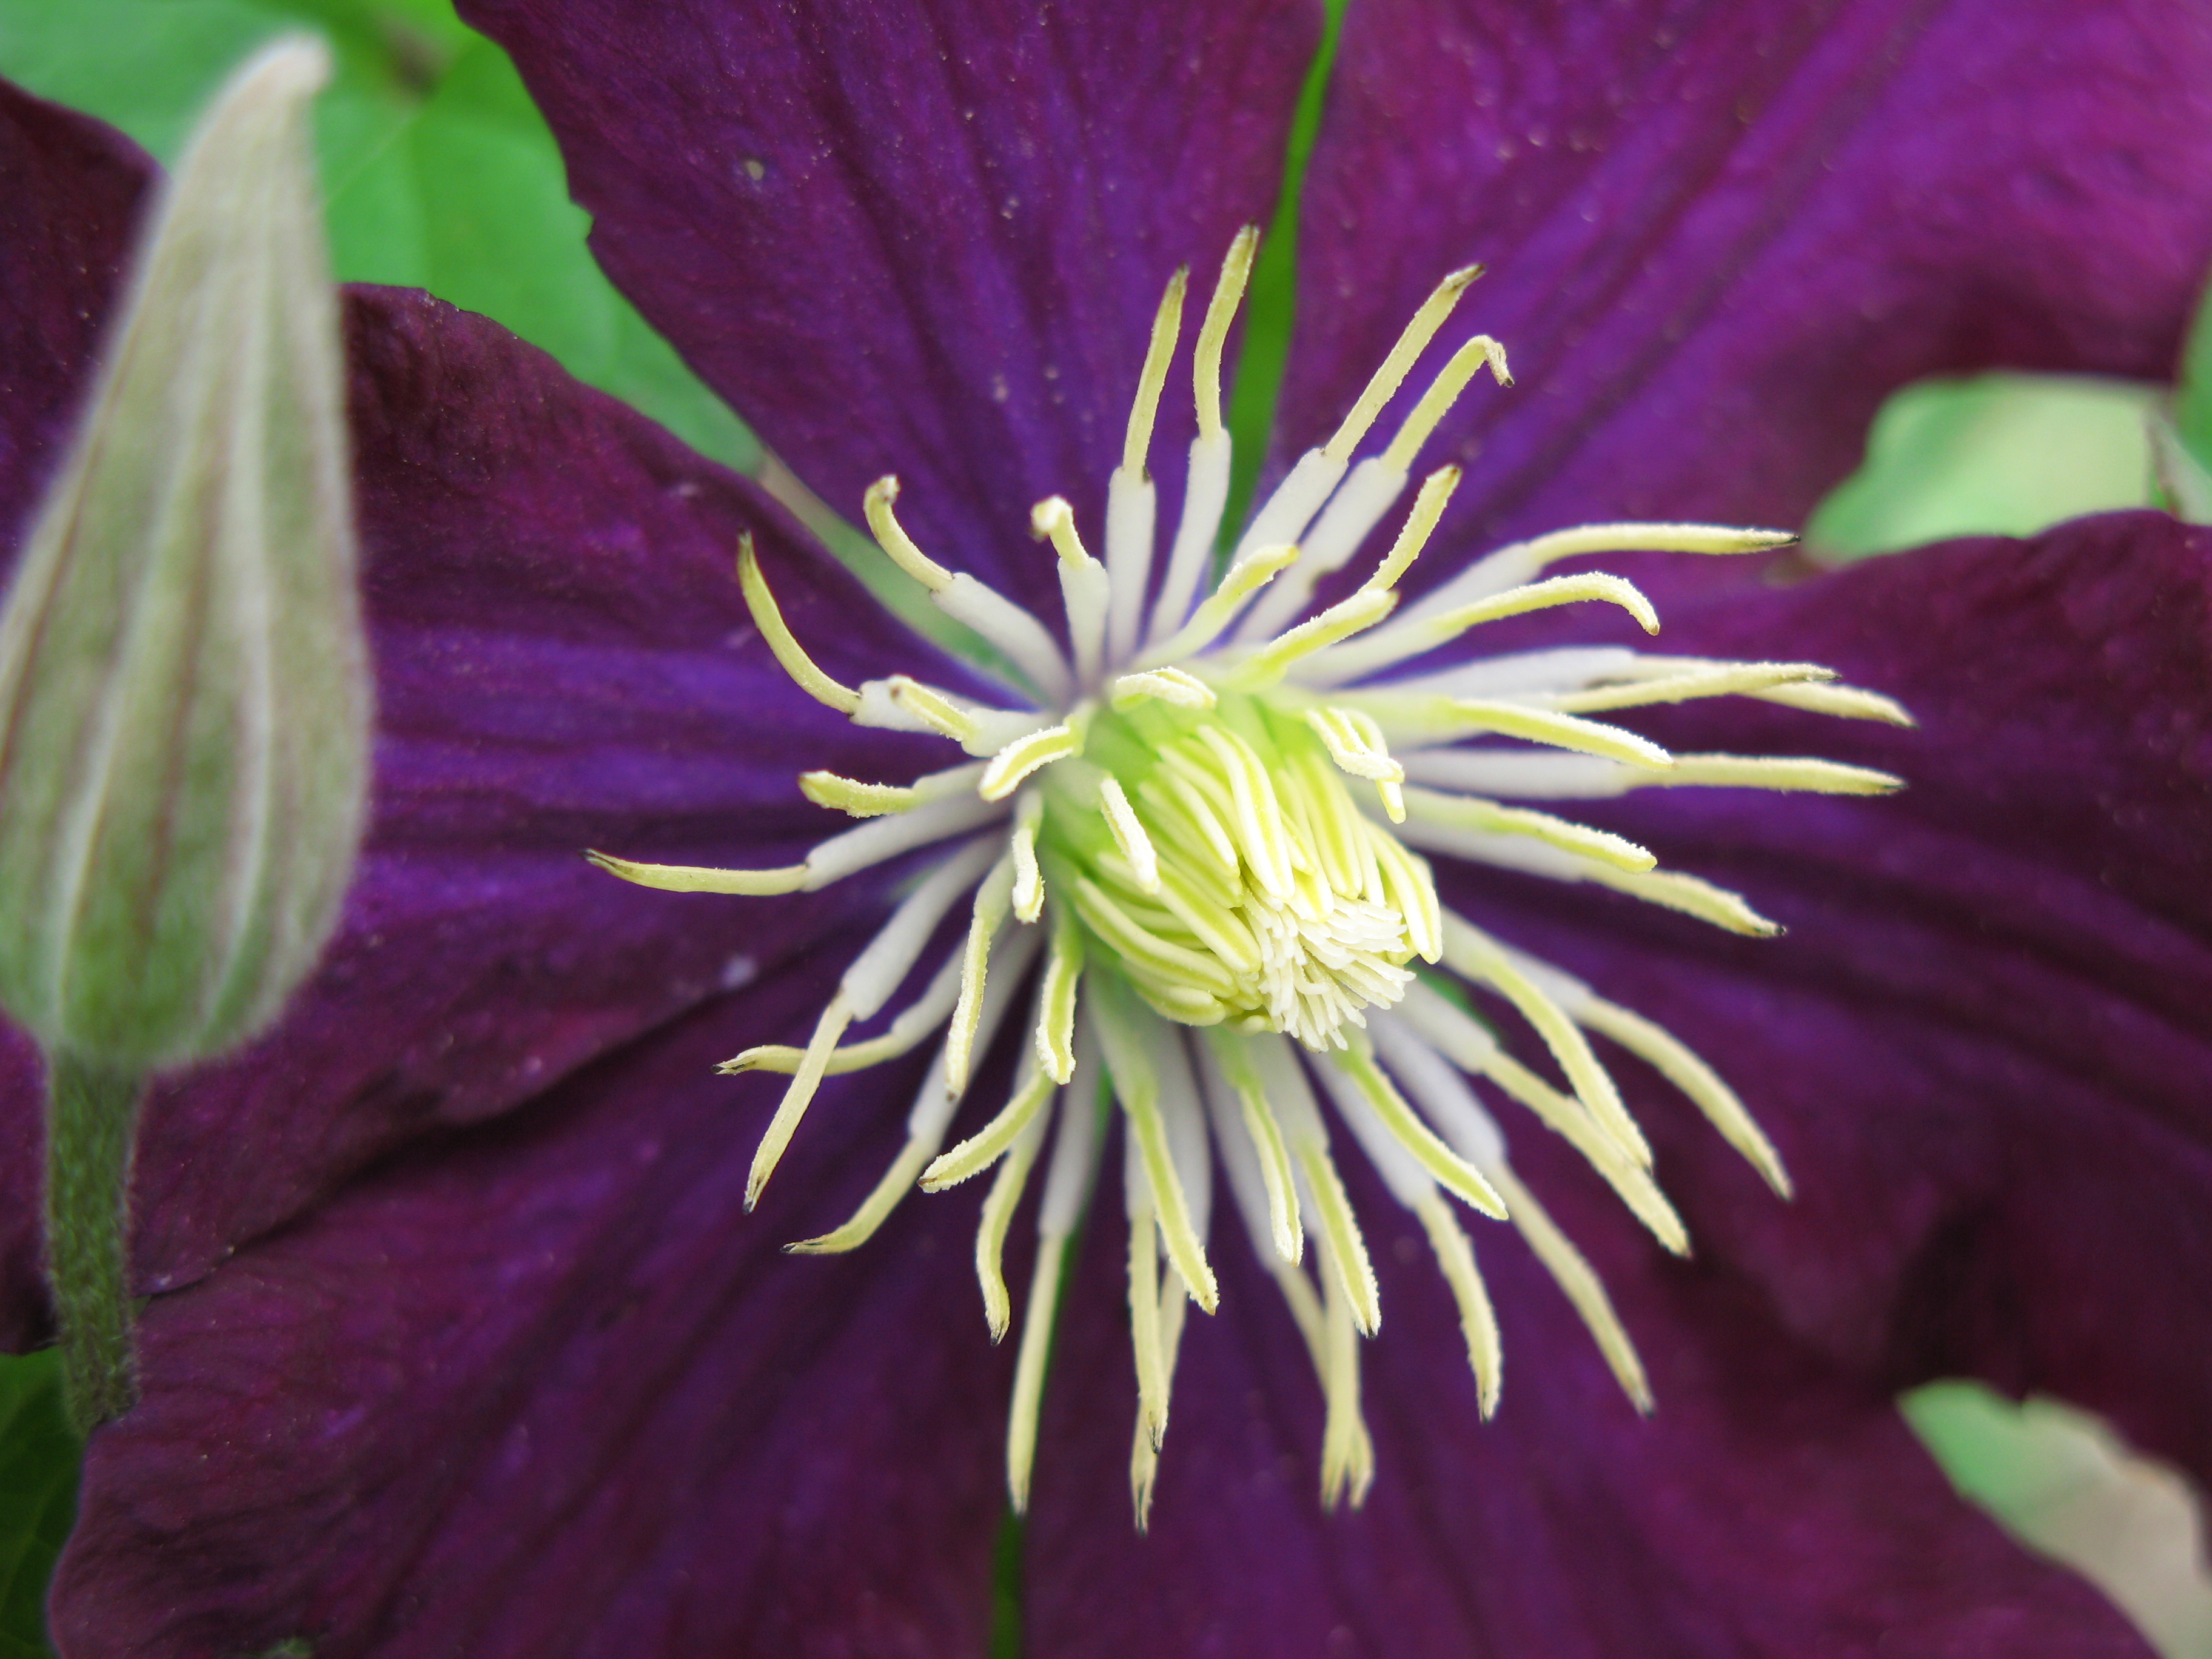
plant, flower, purple, petal, high, botany, flora, wildflower, close up, hires, clematis, flowerpicturesnolimits, hi, res, powershotg7, macro photography, flowering plant, plant stem, land plant